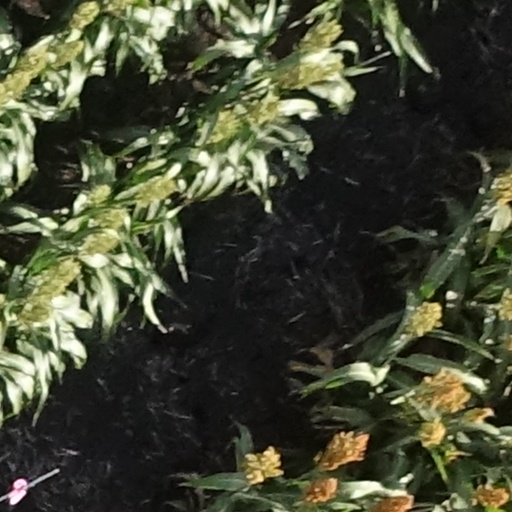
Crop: sorghum